Exploration Ground Systems

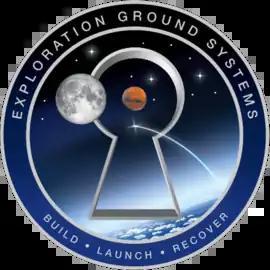
Exploration Ground Systems logo

NASA's Exploration Ground Systems (EGS) Program is one of three programs based at NASA's Kennedy Space Center in Florida. EGS was established to develop and operate the systems and facilities necessary to process and launch rockets and spacecraft during assembly, transport and launch. EGS is preparing the infrastructure to support NASA's Space Launch System (SLS) rocket and its payloads, such as the Orion spacecraft for Artemis I. Artemis I is the first to launch in a series of increasingly complex missions that will enable human exploration to the Moon and Mars.